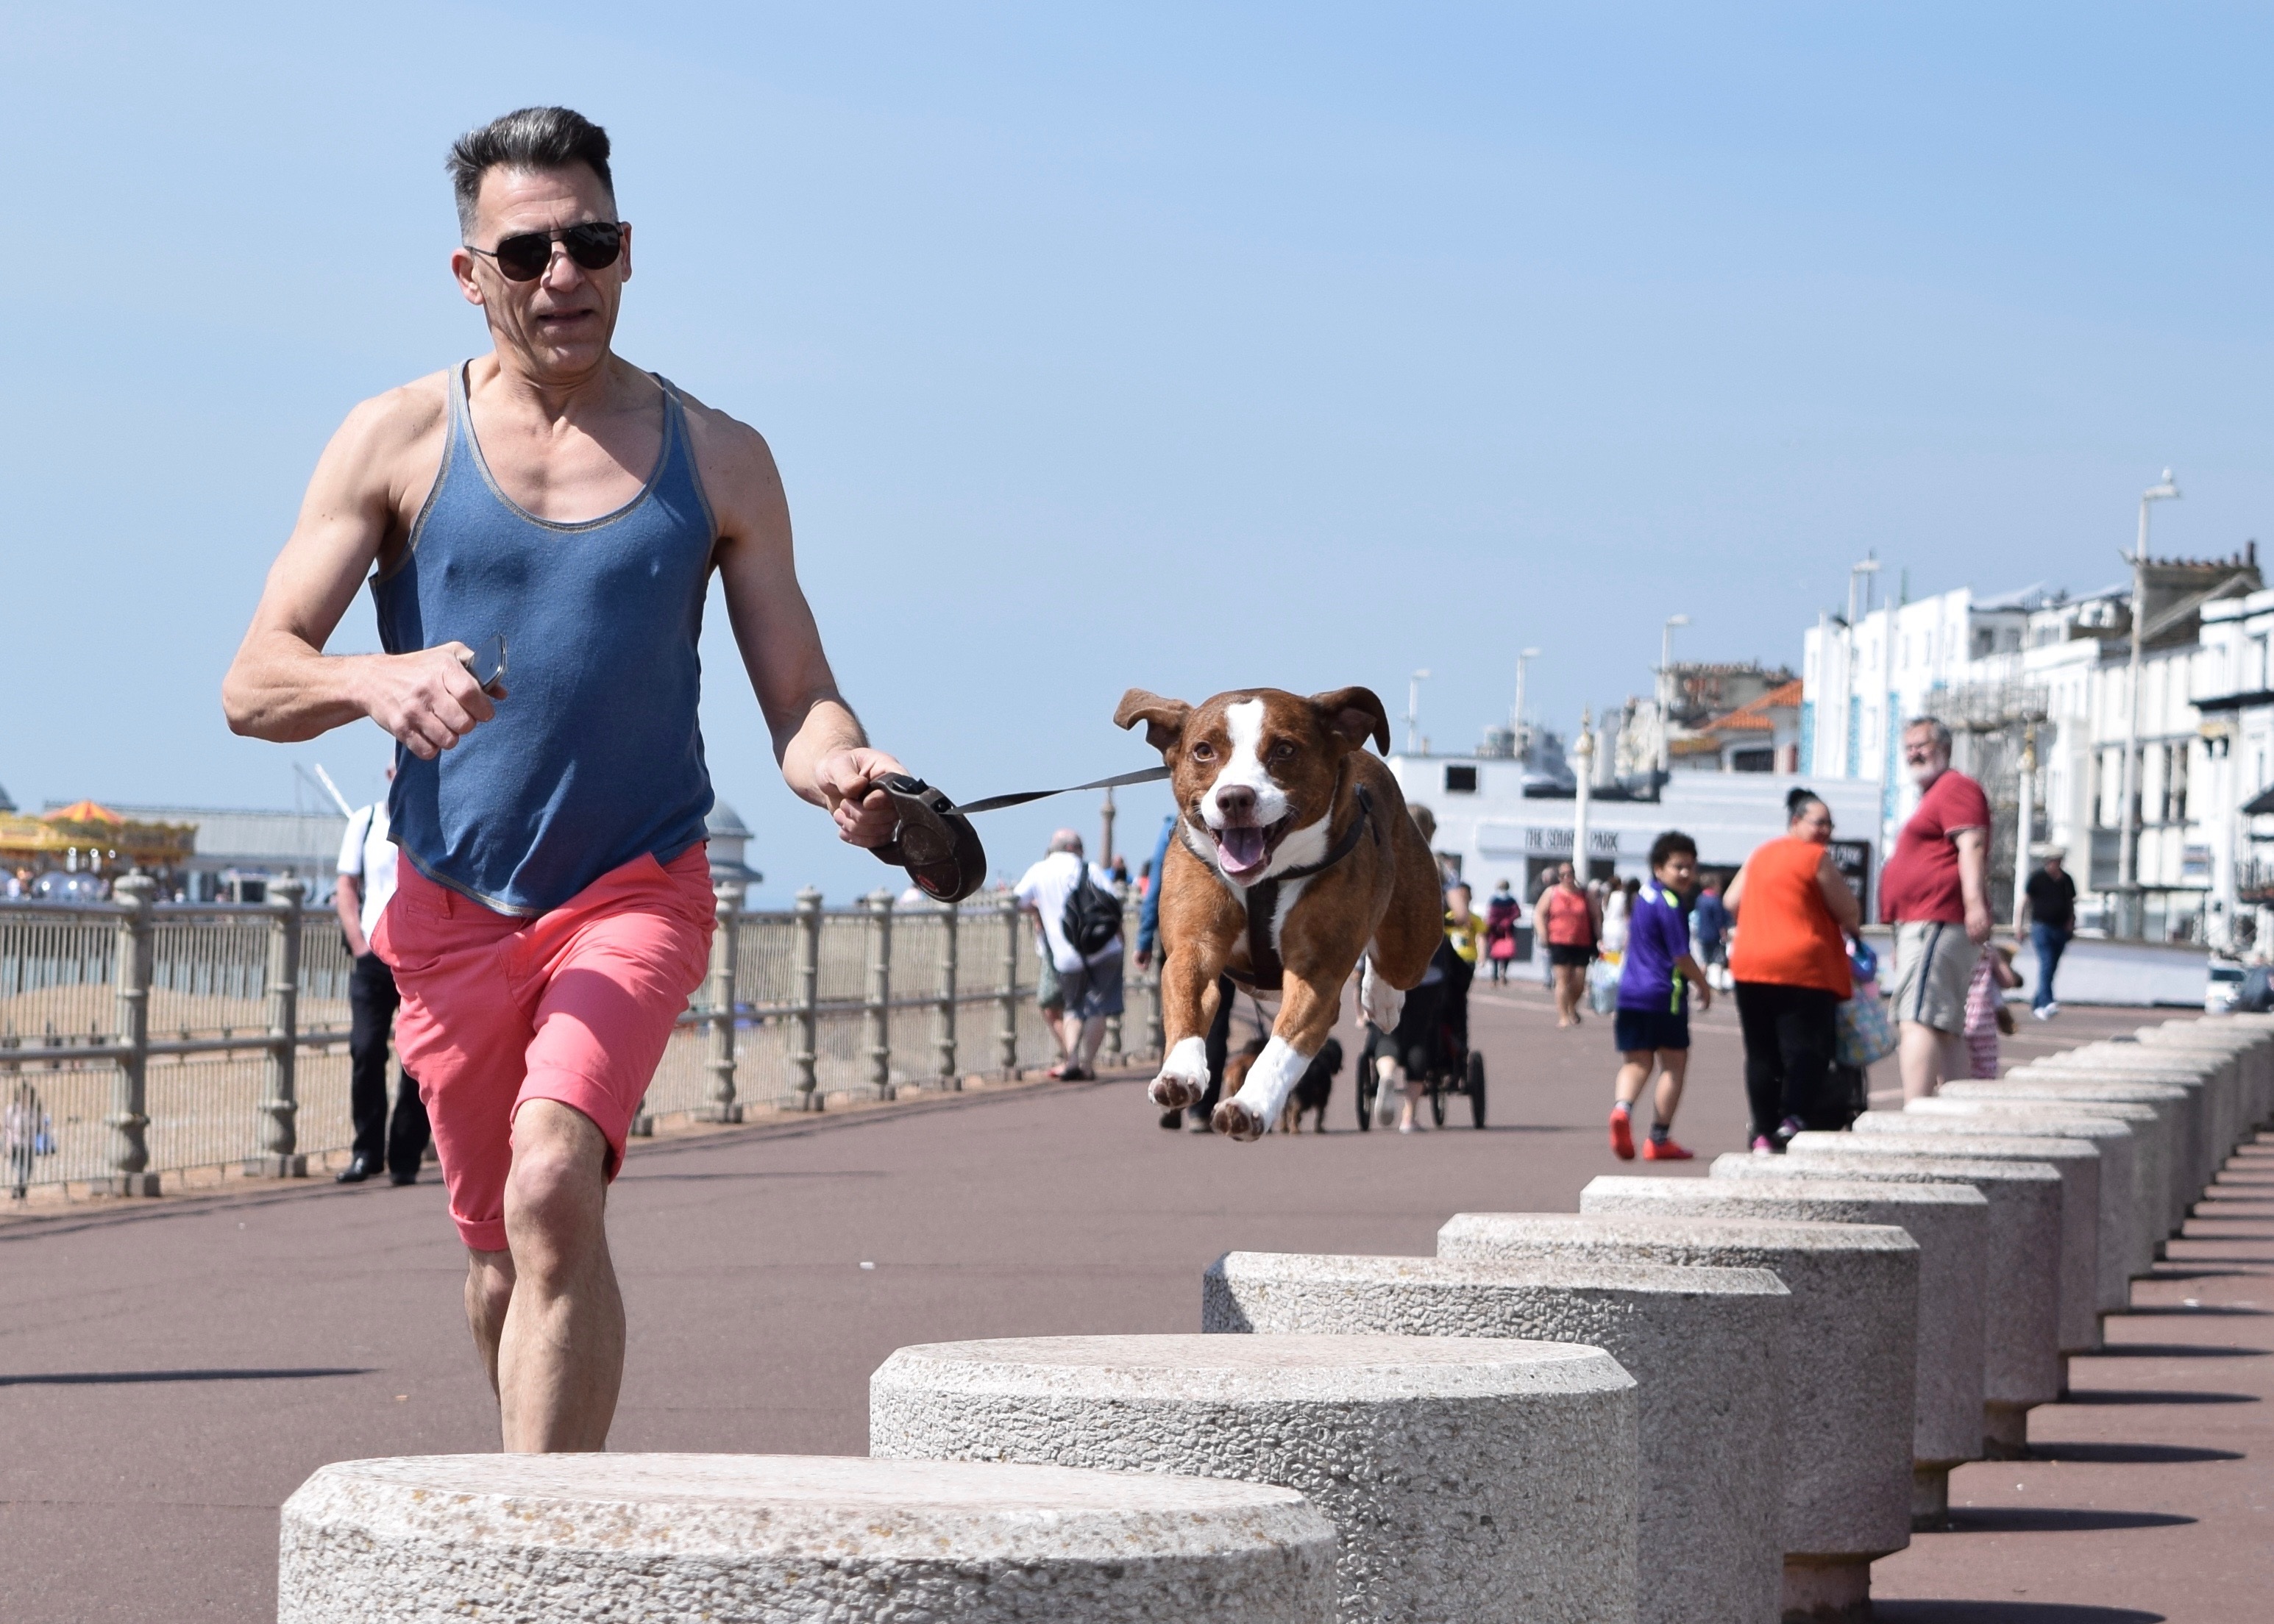
beach, coast, person, running, run, dog, walkway, summer, seaside, jogging, race, sports, endurance, triathlon, physical exercise, hastings, dog walker, human action, endurance sports, duathlon